Battle of Manila (1899)

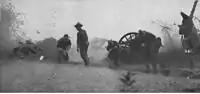
U.S. battery in action at the Bridge of San Juan del Monte, 1899

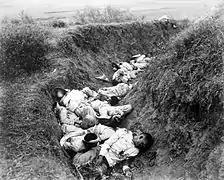
U.S. Army photo: "Insurgent dead just as they fell in the trench near Santa Ana, February 5th. The trench was circular, and the picture shows but a small portion." (Original caption.)

Aguinaldo was away in Malolos when the conflict started on the 4th. That same night, a Filipino captain in Manila wired him in Malolos, stating that the Americans had started the hostilities. Aguinaldo wanted to avoid open conflict with the Americans while maintaining his leadership position with his nationalist followers. The next day (February 5), Aguinaldo sent an emissary to General Otis to mediate, saying, "the firing on our side the night before had been against my order."